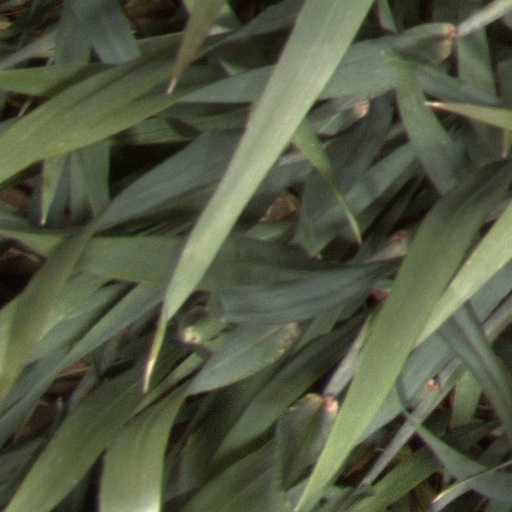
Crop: wheat